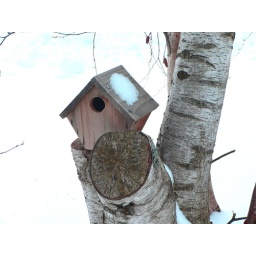
This little bird house sits just above the snow on an old birch tree stump.